Monarchy in Quebec

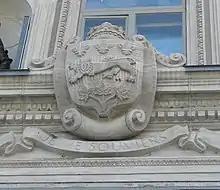
The coat of arms of Quebec, surmounted by the royal Tudor Crown representing the source of the legislature's authority, on the porch around the main entrance to the Parliament Building of Quebec, wherein MLAs have refused to swear allegiance to the King

Lévesque later sent a letter to Buckingham Palace asking the Queen to refuse Prime Minister of Canada Pierre Trudeau's advice that she open the 1976 Summer Olympics in Montreal; though, she did not oblige the Premier, as he was out of his jurisdiction in offering advice to the sovereign on a federal matter. The prime minister at the time, Robert Bourassa, who had first pushed Trudeau to ask the Queen to attend, eventually himself became unsettled about how unpopular the move might be with sovereigntists.